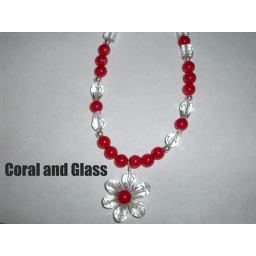
Coral beads and czech glass necklace with woven flower pendant and 925 SS findings 17 in + 2 in extender$25 + shipping